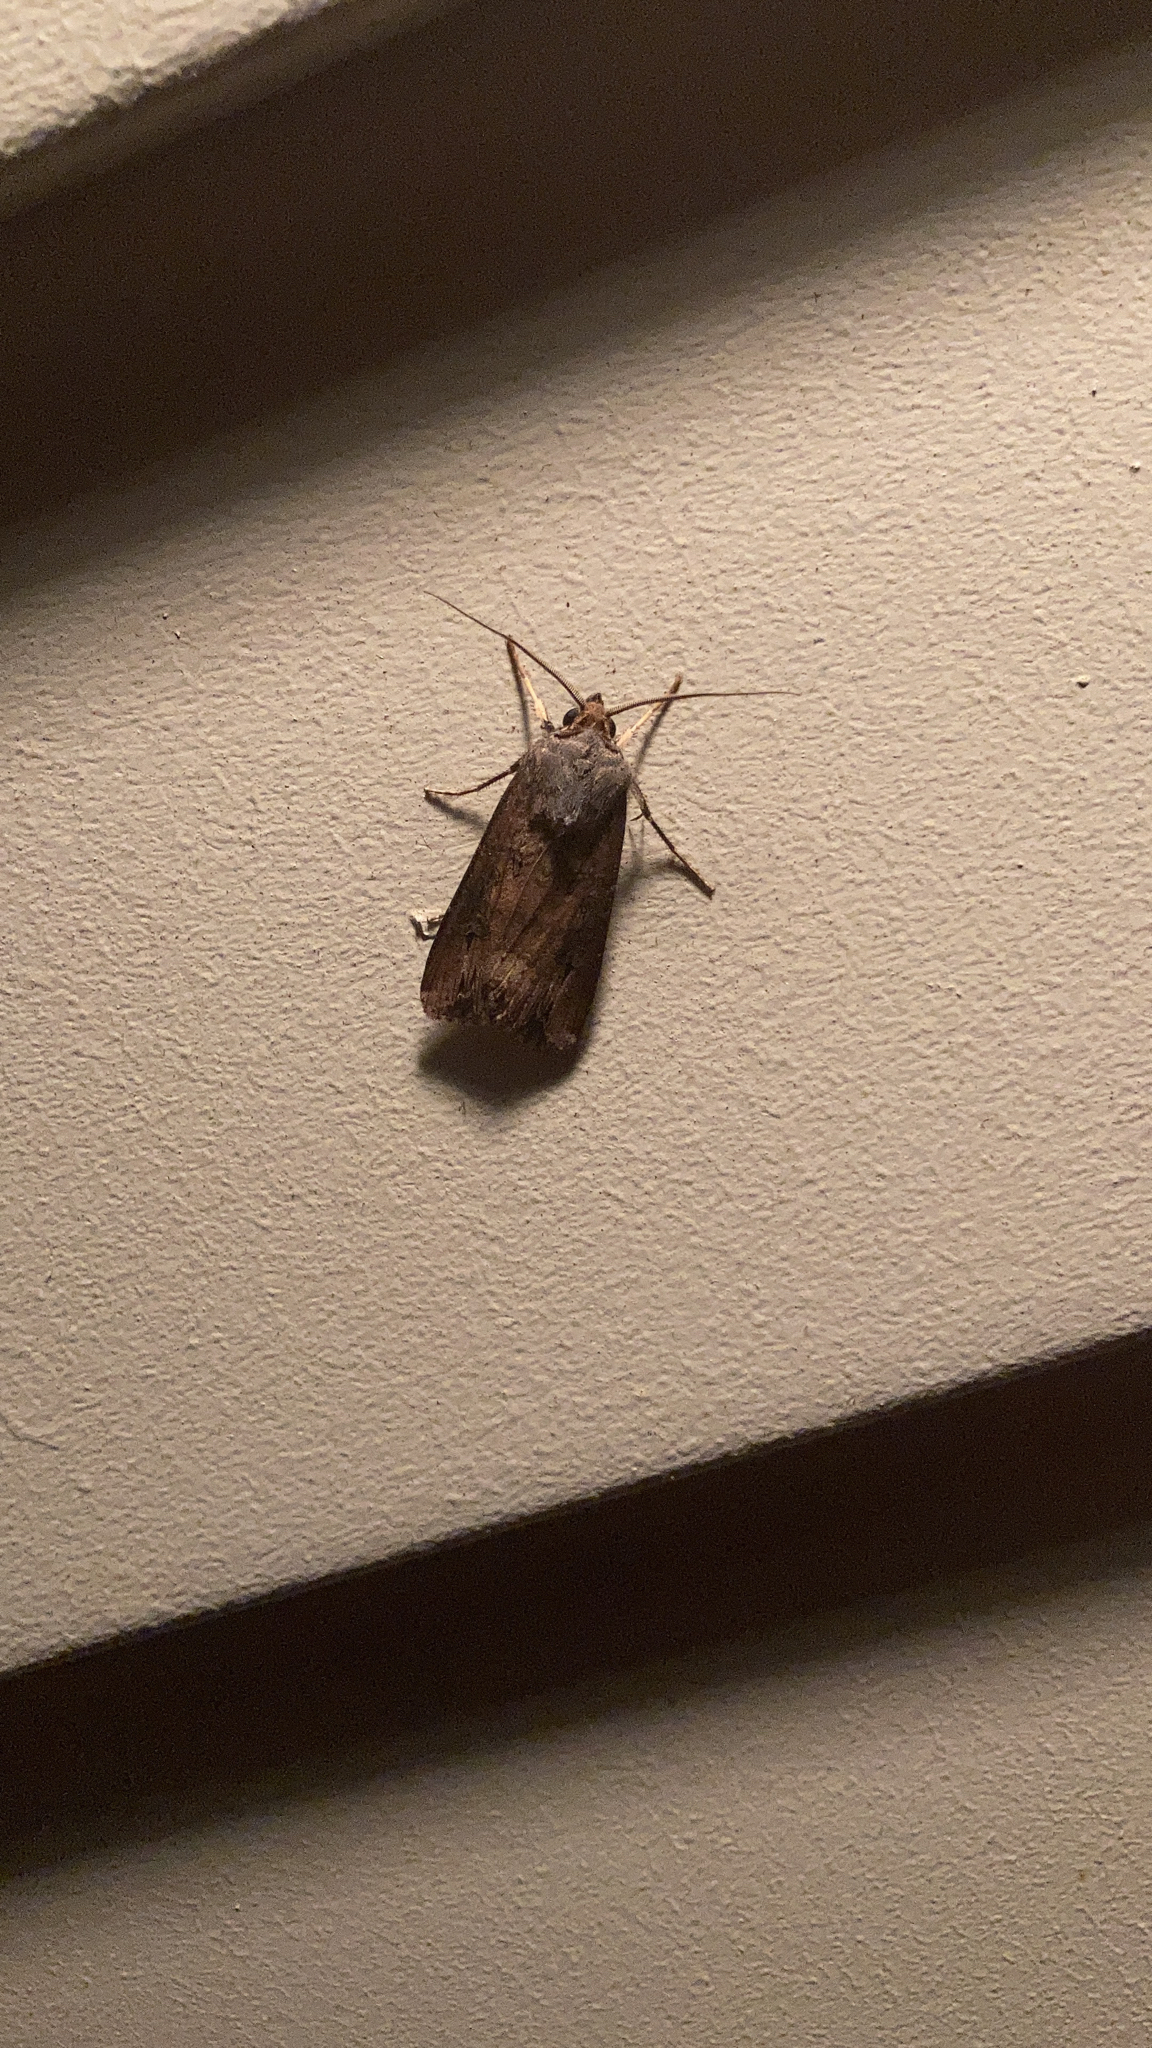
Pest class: cutworms